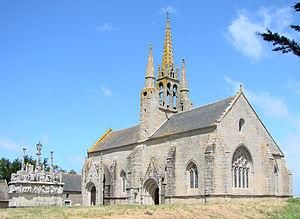
Notre-Dame-de-Tronoën est une chapelle de pèlerinage du XVe siècle qui dépend de la commune de Saint-Jean-Trolimon, en Pays Bigouden. Elle est située dans la baie d'Audierne, qu'elle domine à 30 mètres de hauteur, à 5 kilomètres au nord de Saint-Guénolé et de Penmarc'h dans le Finistère sud. Elle est célèbre par son calvaire, le doyen des grands calvaires bretons.
Cet article recense les monuments historiques français classés en 1894.